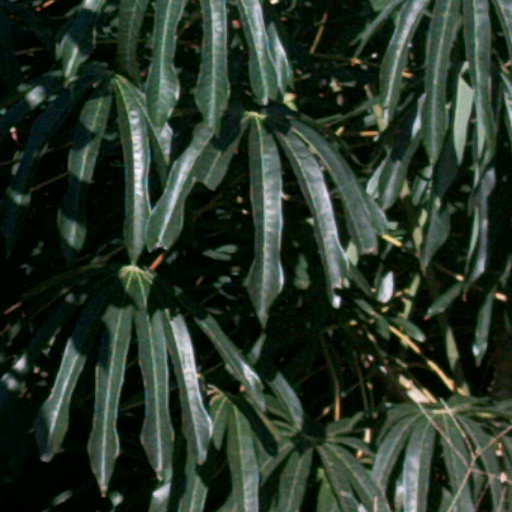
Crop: cassava